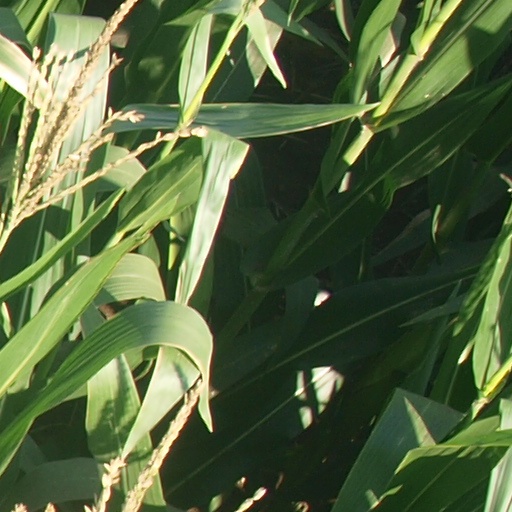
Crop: maize; corn